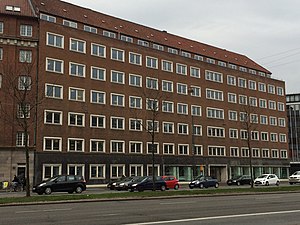
Poul Holsøe / Værker / Som Københavns stadsarkitekt, sammen med en lang række medarbejdere / Øvrige offentlige anlæg
Hans Nansens Gård, København (1935)
Hans Nansens Gård, Gyldenløvesgade, København
Poul Fiedler Holsøe var en dansk arkitekt, der var stadsarkitekt og borgerrepræsentant i Københavns Kommune. Han er en af de væsentligste eksponenter for nyklassicisme og Bedre Byggeskik.